Iha Shell Mound

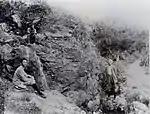
Iha Shell Mound

The is the site of the remains of an ancient settlement on Okinawa Island. Located in the Iha district of Uruma City, south of Ishikawa, the site sits on a large limestone fault slope, and dates from the late Shellmound period of Okinawan archaeology, coinciding with the late Jōmon period, c. 2500 – 1000 BC. The shell mound is approximately thick and covers an area of . The site was first discovered in 1920 by Ōyama Kashiwa, confirming that Okinawa was settled by ancient peoples, and is one of only a few fully excavated shell mounds in Okinawa. The site includes remains of fish and animal bones, earthen and stoneware, and goods made out of horn.